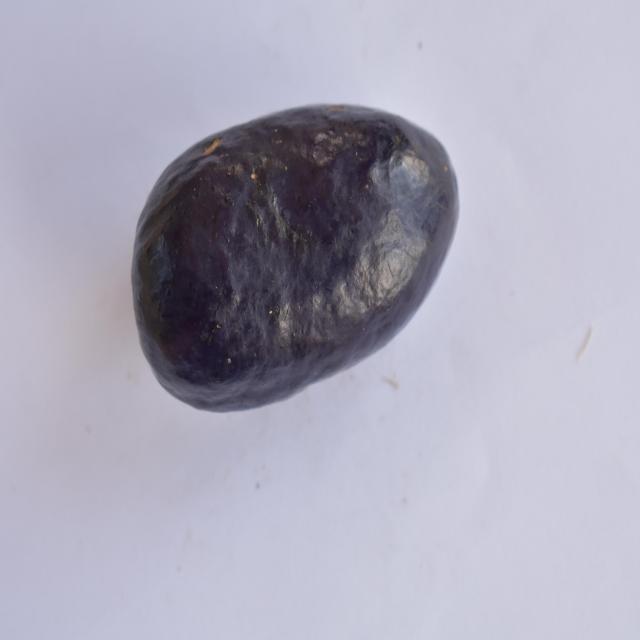
Plum grade: unaffected